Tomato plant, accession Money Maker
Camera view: tilt-top (135 deg); turntable rotation: 60 degrees
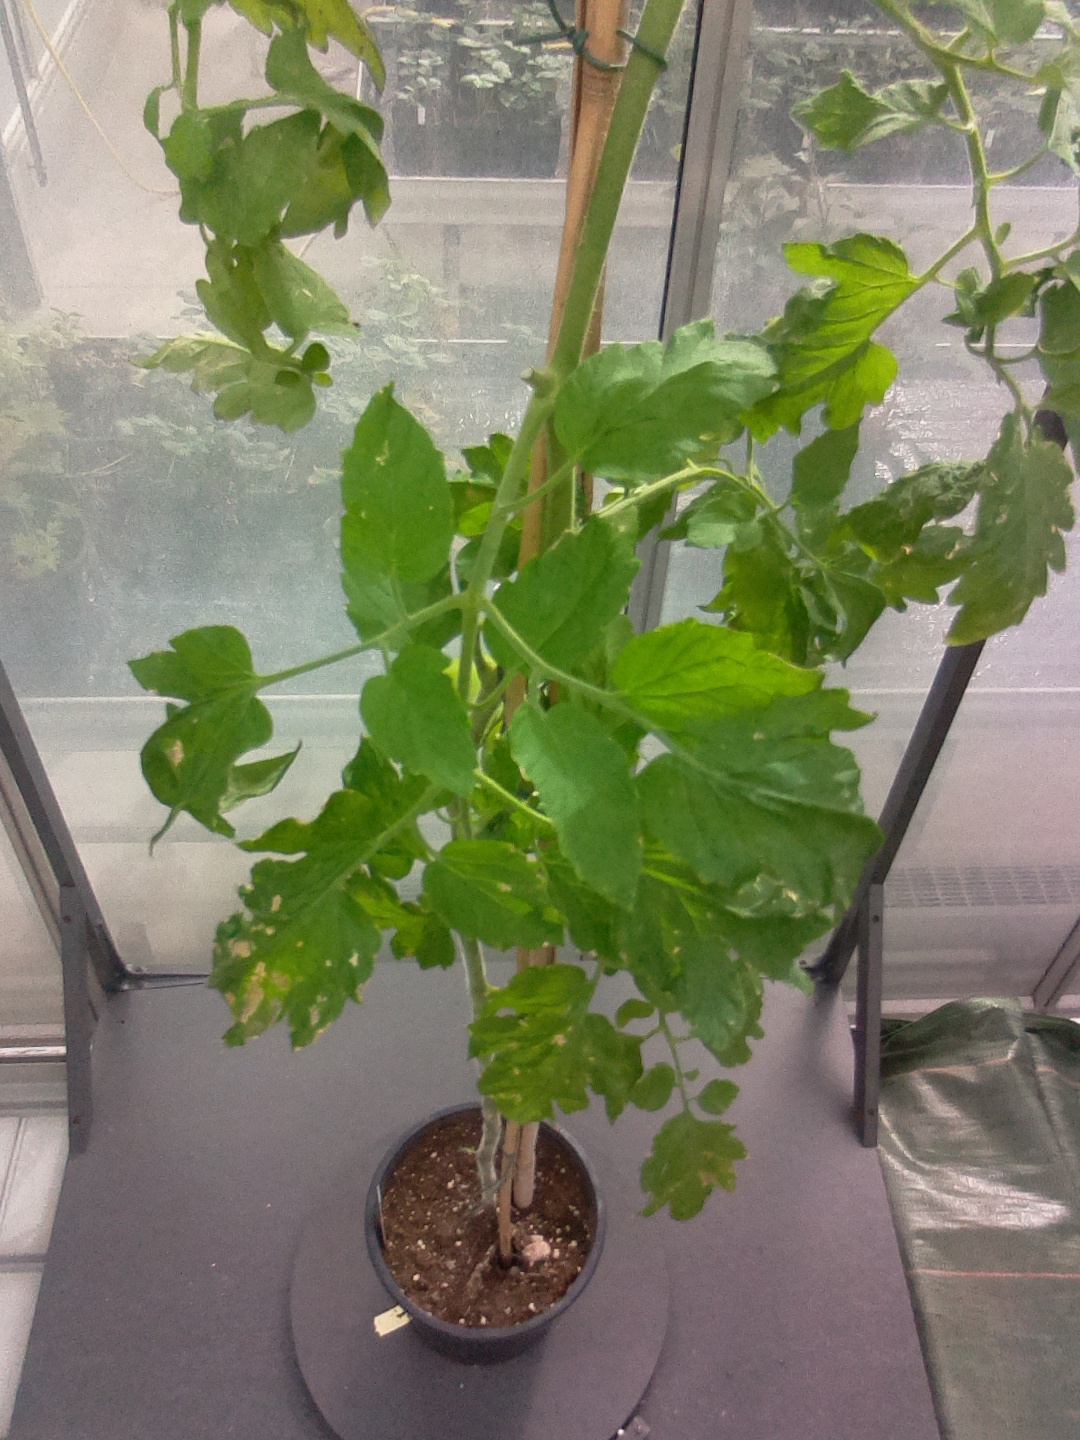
BBCH growth stage 75: 50%-60% of final fruit size